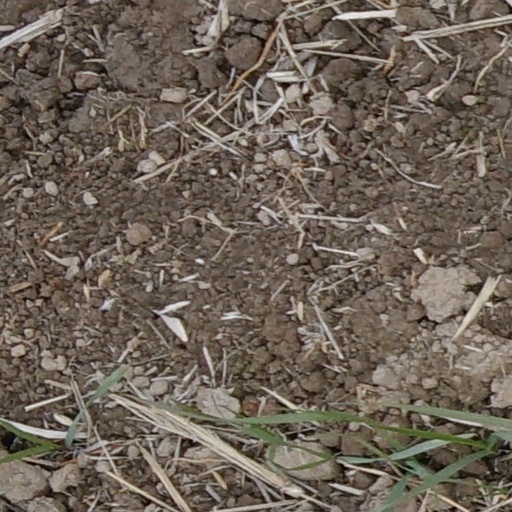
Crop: wheat